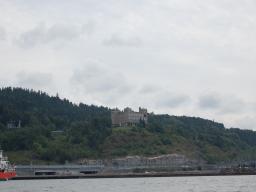
Label: Background_without_leaves